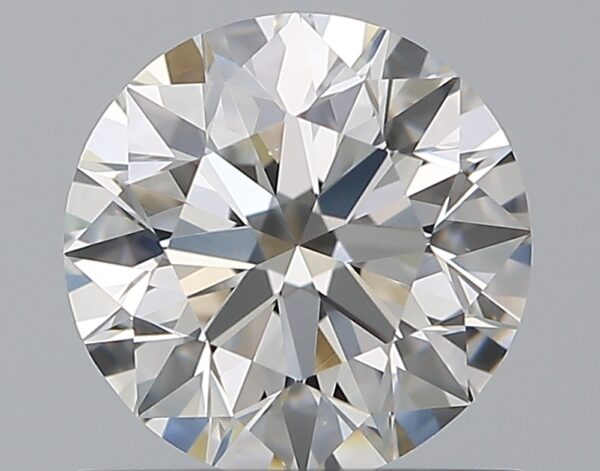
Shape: round
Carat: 0.9
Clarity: VS1
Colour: F
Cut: EX
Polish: EX
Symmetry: EX
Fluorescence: ST
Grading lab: GIA
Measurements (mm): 6.12 x 6.16 x 3.85